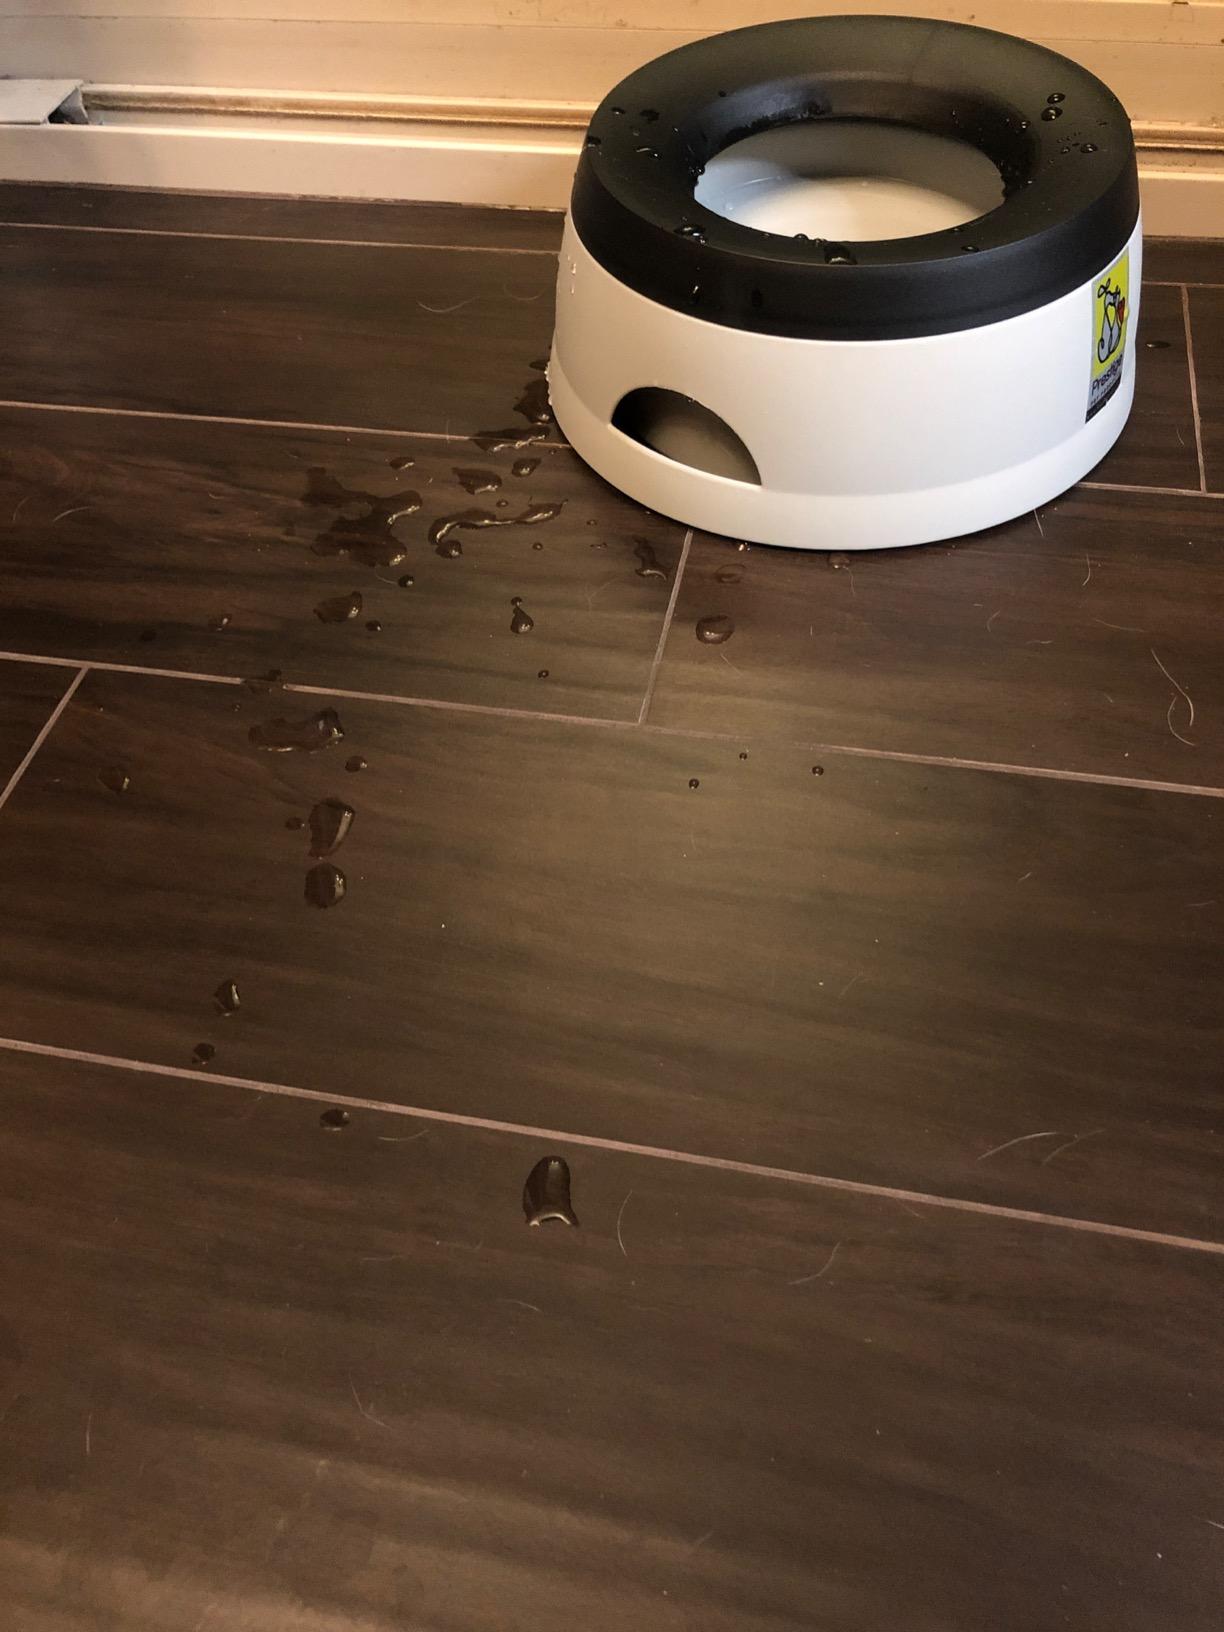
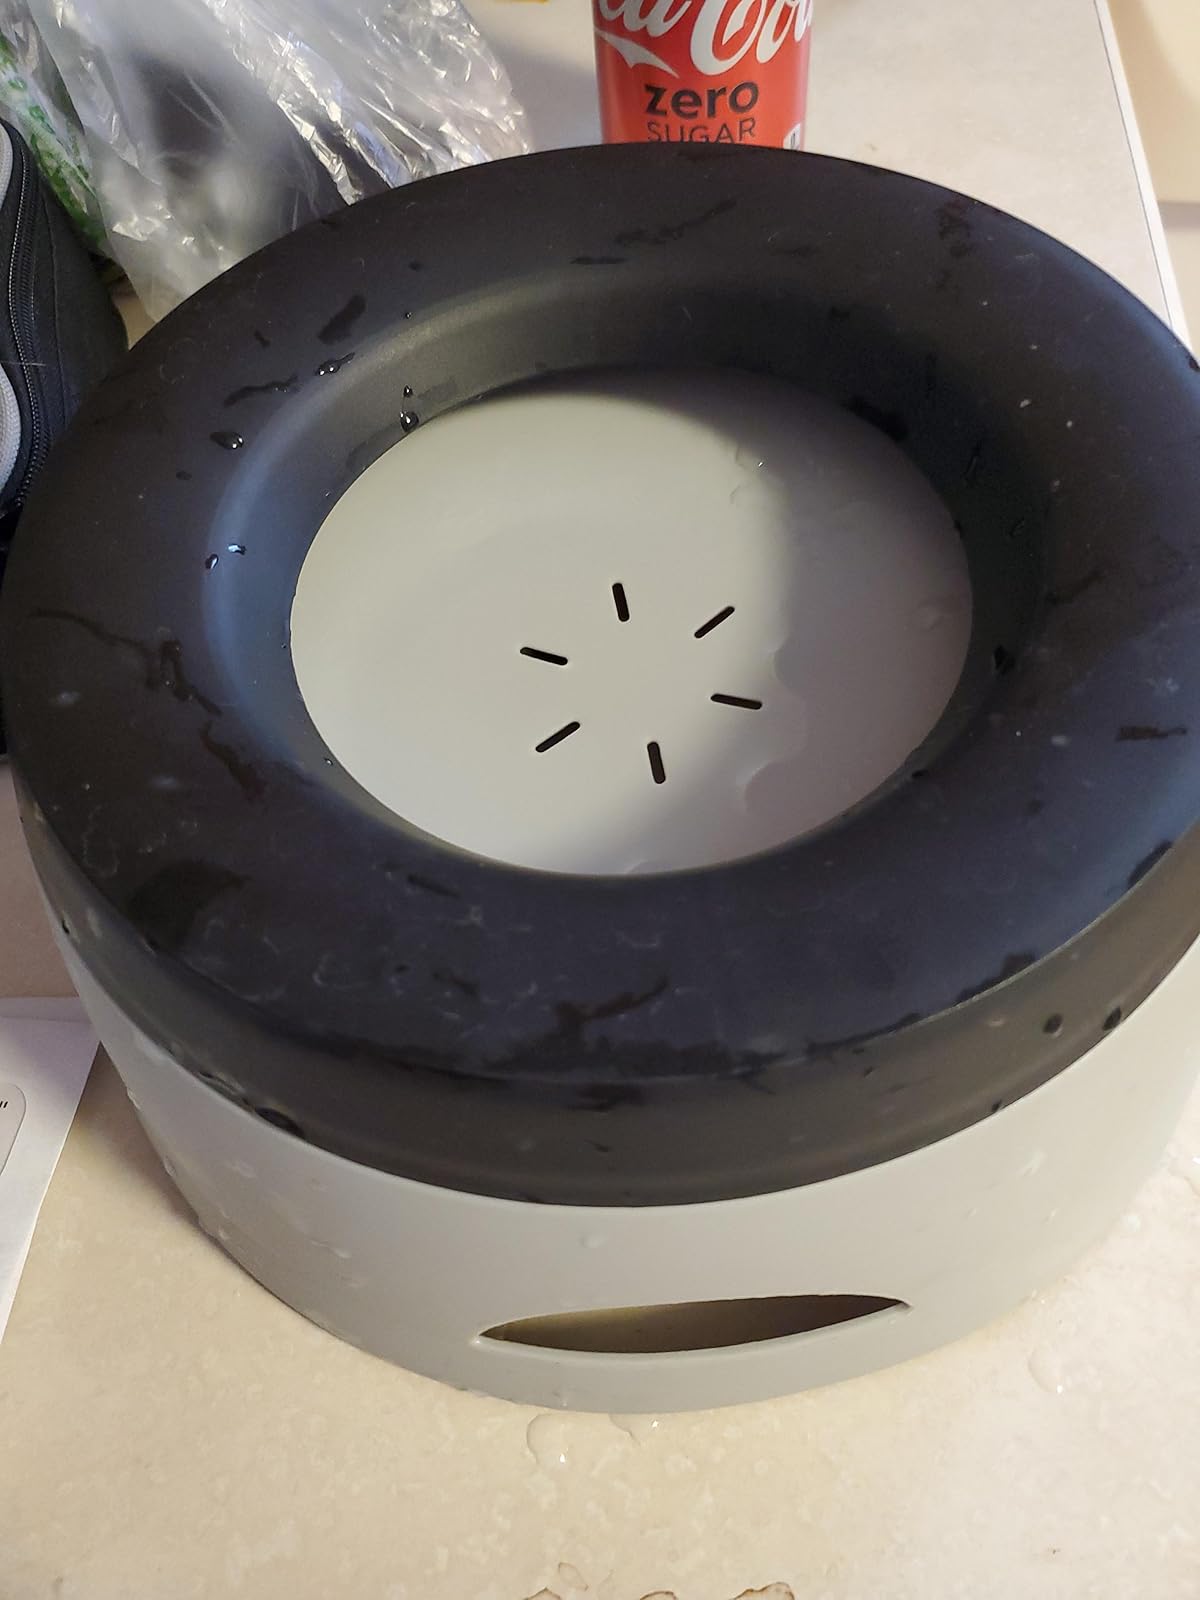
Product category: items_bowl
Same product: yes